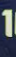
Number: 1